North Dakota Highway 20

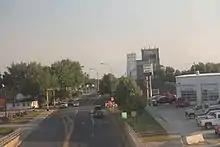
North Dakota 20 in Devils Lake, August 2013

Starting at US 52 in downtown Jamestown, ND 20 follows 4th Street NE until 5th Avenue NE, then curves onto 13th Street NE until 12th Avenue NE where ND 20 follows 12th Avenue out of Jamestown. 21.3 miles away from the intersection, ND 20 turns right onto ND 9 and continues for about six miles before turning off in Courtenay and running for 16.8 miles until intersecting with ND 200 in Glenfield. Another 16.3 miles north, ND 15 joins ND 20 for eight miles before turning off in Eddy County. ND 20 then continues northwest for 28.3 miles, passing by Warrick and Tokio before reaching the northern terminus of ND 57 and turning north again. The intersection is located on a causeway of Devils Lake.